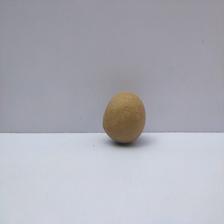
Size: Small